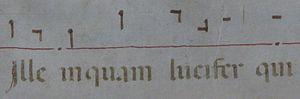
La notation musicale est la transcription sur un support d'une œuvre musicale afin de la conserver, de la diffuser et de l'interpréter ultérieurement.